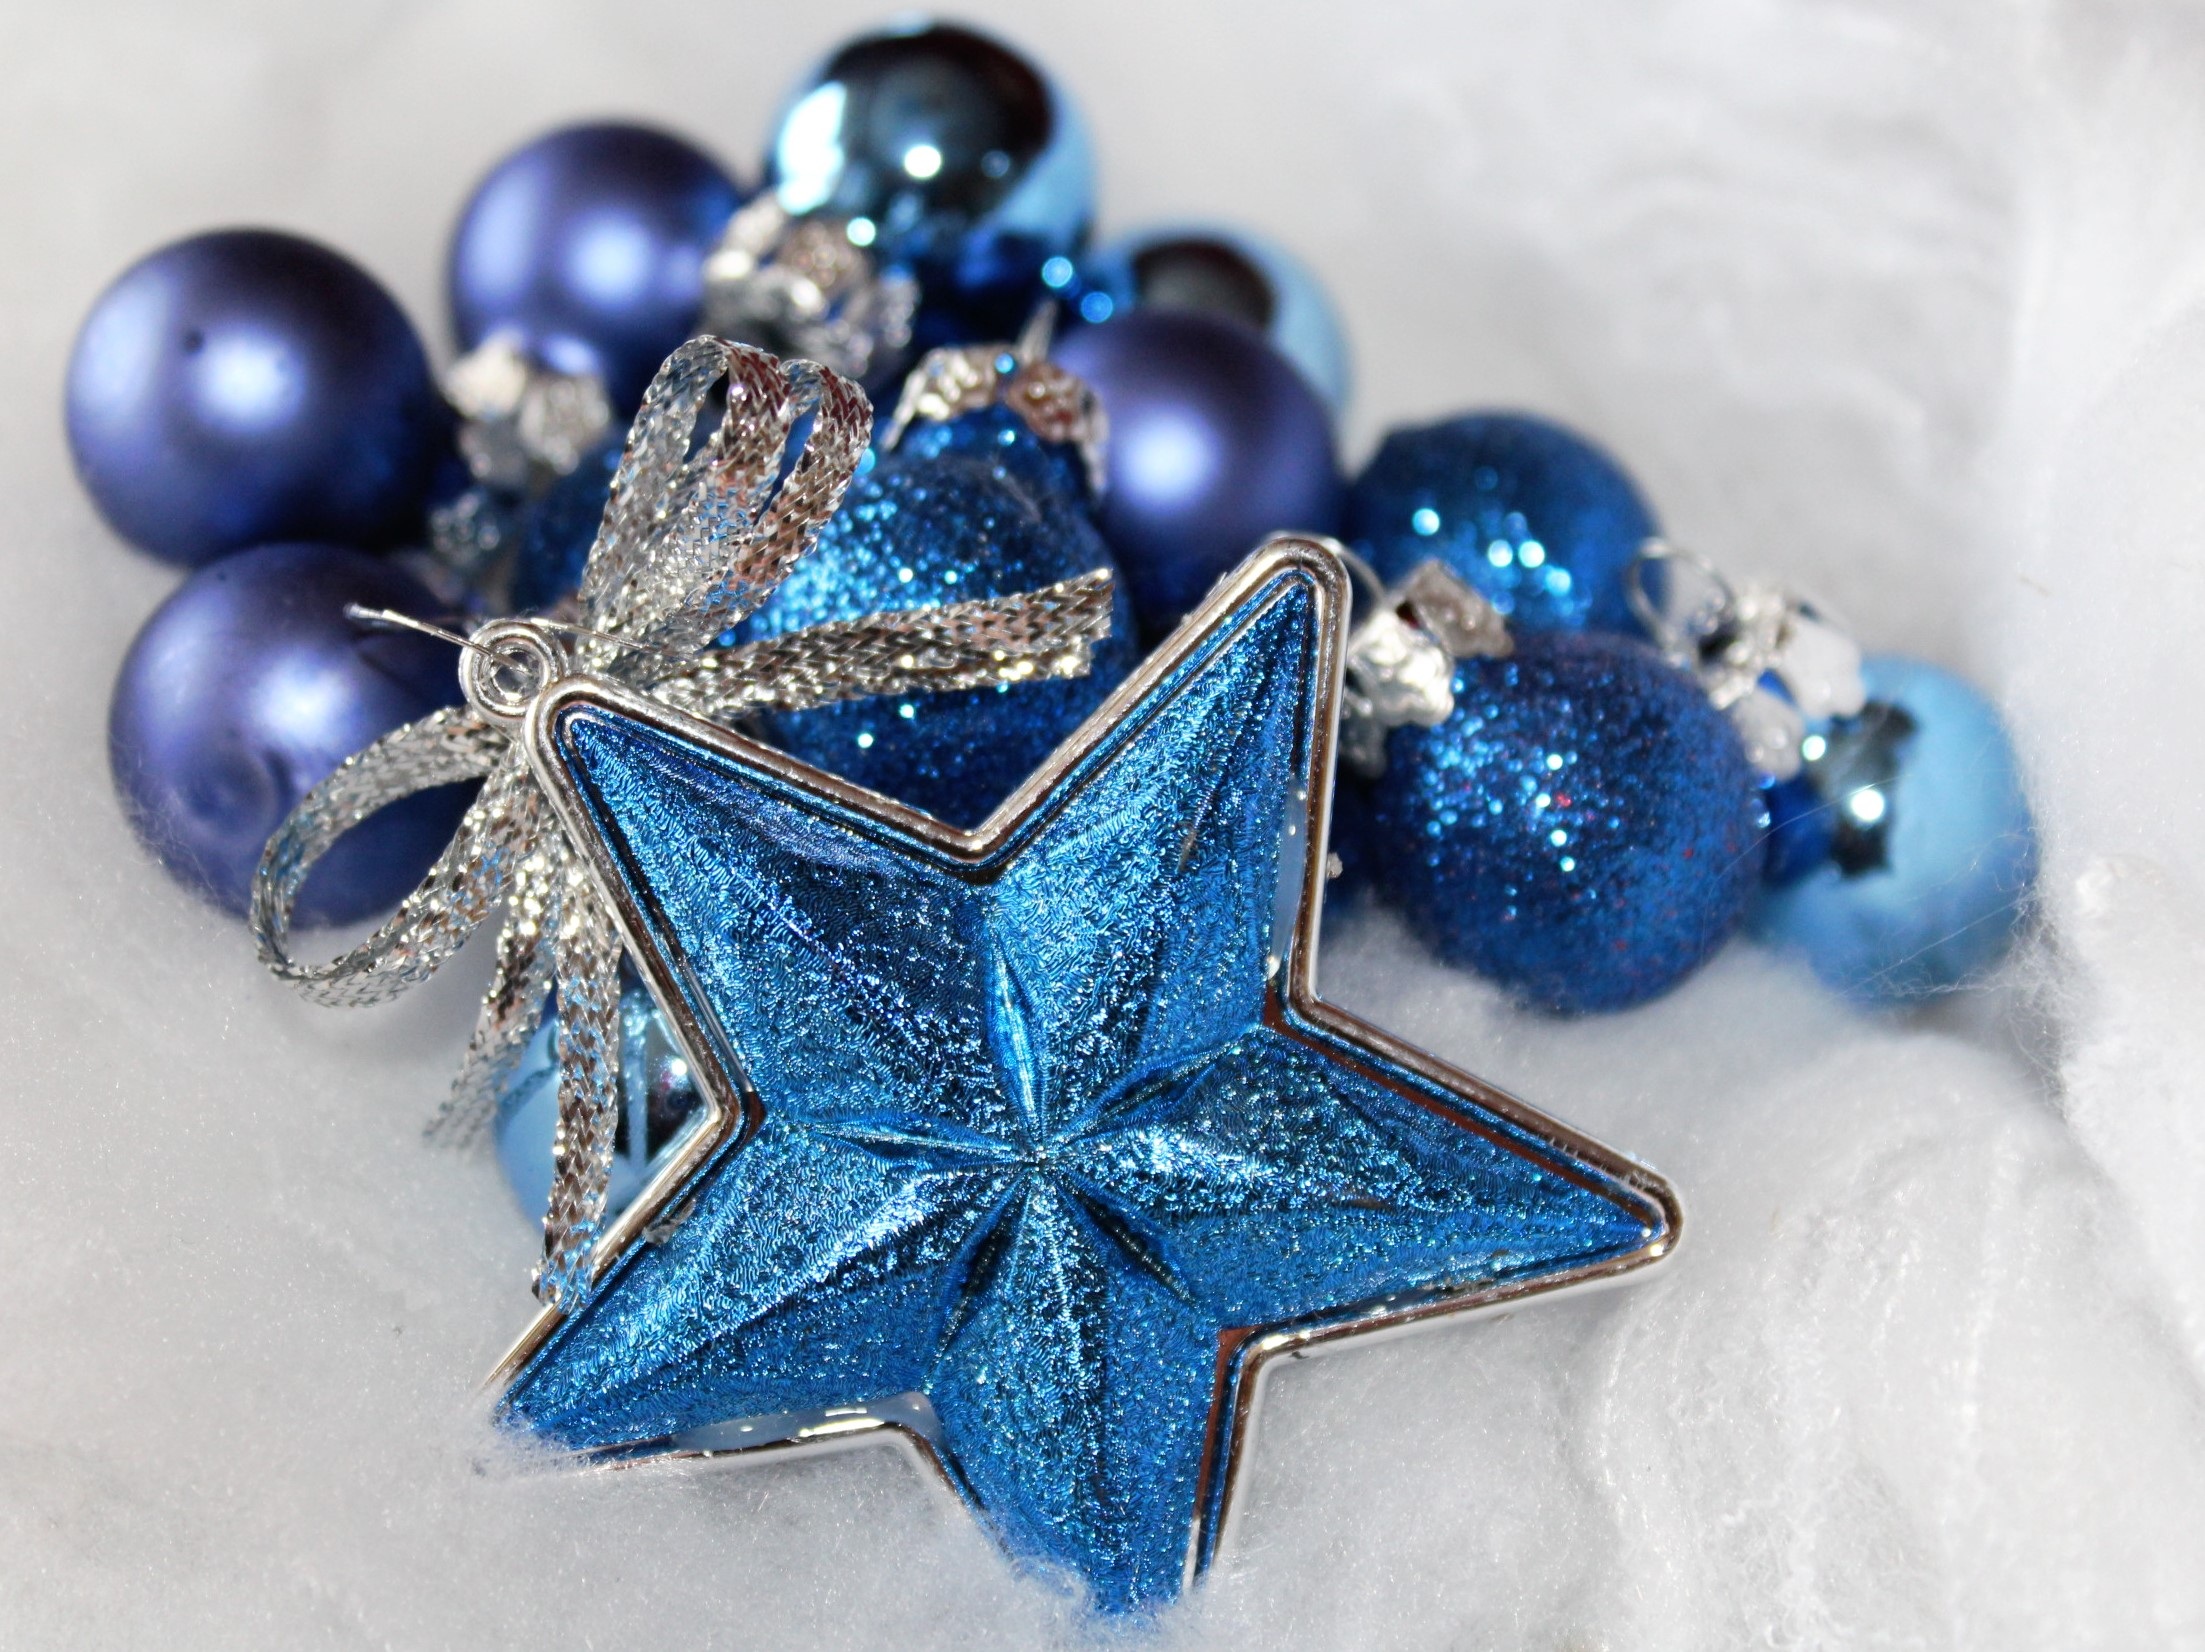
star, decoration, blue, bead, christmas, background image, christmas decoration, christmas time, jewellery, art, background, decorative, adventsstern, fashion accessory